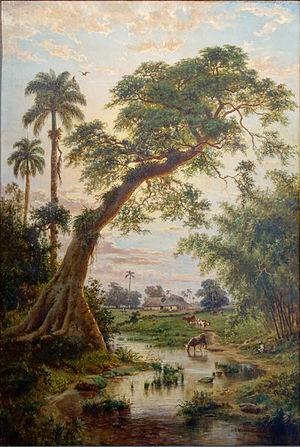
Paisaje cubano (Paysage cubain) au Palacio de los Capitanes Generales, La Havane.
Esteban Chartrand, né le 11 octobre 1840 à Limonar et décédé à Hoboken le 26 janvier 1884, est un artiste peintre cubain, spécialiste de la peinture de paysages.